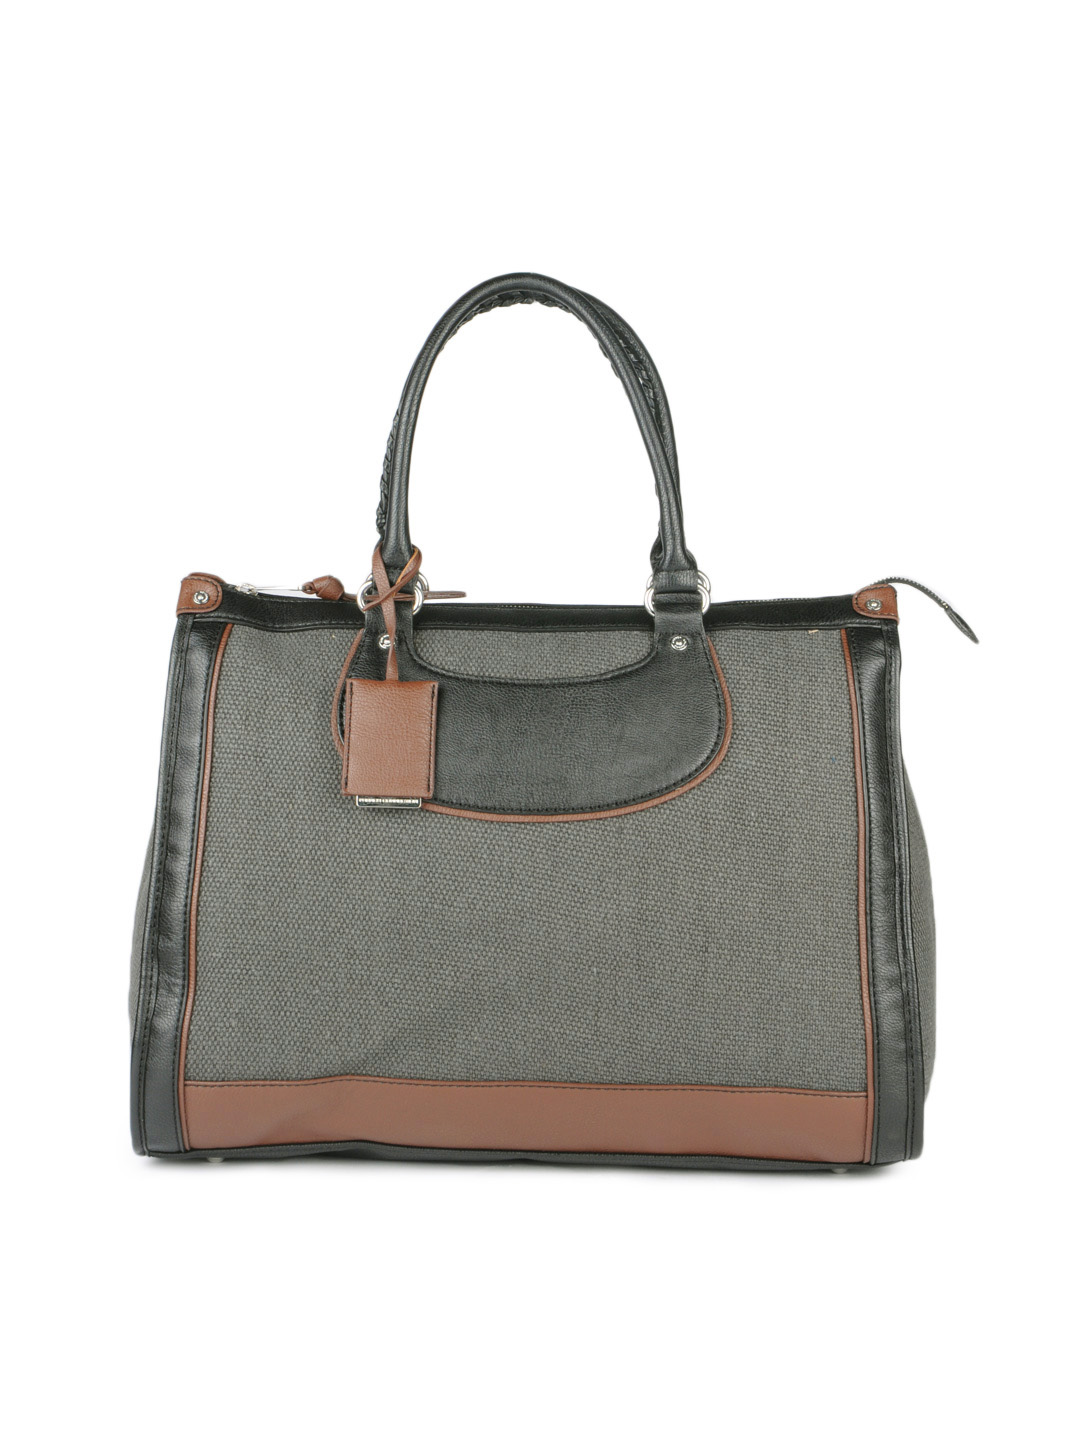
French Connection Women Grey & Brown Handbag
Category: Accessories / Bags / Handbags
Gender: Women
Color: Grey
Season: Summer 2012
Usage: Casual